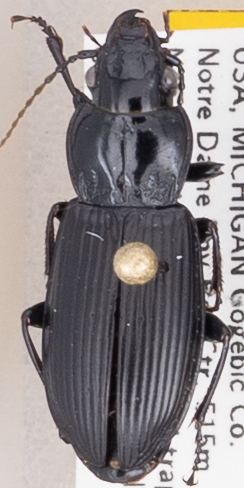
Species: Pterostichus melanarius melanarius
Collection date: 2021-07-28
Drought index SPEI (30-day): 0.046
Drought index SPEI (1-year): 0.398
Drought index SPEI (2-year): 1.28